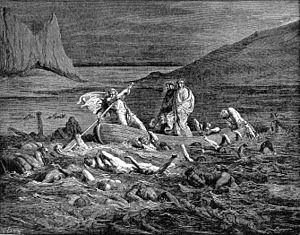
Dans la mythologie grecque, Phlégias ou Phlégyas est roi des Lapithes en Thessalie. Il passe selon les traditions pour un autochtone ou pour le fils d'Arès et de Chryse ou Dotis. Il serait le père d'Ixion et de Coronis, dont Apollon tomba amoureux.